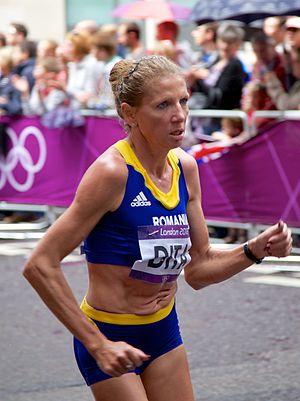
Le CS Dinamo Bucarest est un club roumain omnisports basé à Bucarest. Il a été créé comme émanation du Ministère de l'Intérieur. Il est l'un des trois grands clubs sportifs roumains, avec le CSA Steaua et Rapid Bucarest.
Constantina Tomescu, née Constantina Diṭă, le 23 janvier 1970 à Turburea, est une athlète roumaine, spécialiste du marathon.